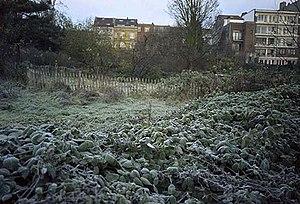
Daniel Desmedt - Carré Tillens
Daniel Desmedt est un psychiatre et photographe belge qui vit à Bruxelles.